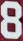
Number: 8